Minnesota Twins

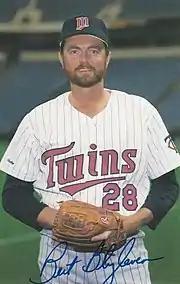
Hall of Famer Bert Blyleven played 11 seasons for the Twins.

Prior to 2025, the television rights were held by Bally Sports North (now FanDuel Sports Network North) with Dick Bremer as the play-by-play announcer. Former Twins players Roy Smalley, Justin Morneau, Glen Perkins, and LaTroy Hawkins served as analysts.